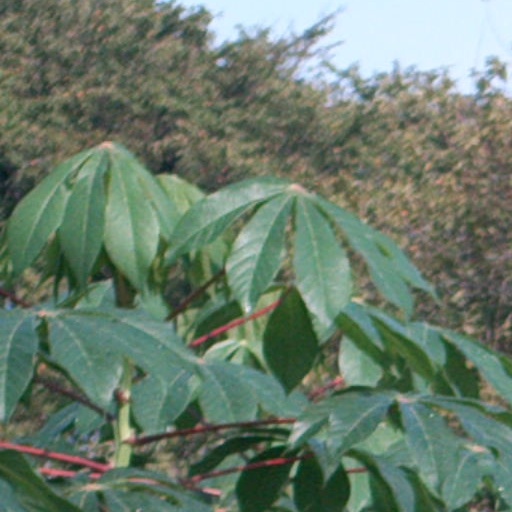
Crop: cassava